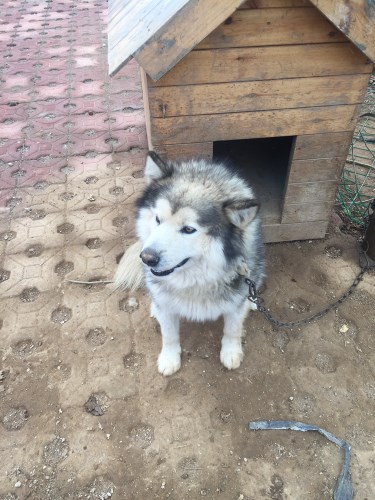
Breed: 1160-n000003-Siberian_husky